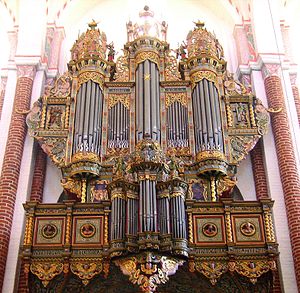
Orglet i Roskilde Domkirke
Hovedorglet i Roskilde Domkirke betegner det primære af de fire orgler i domkirken. Det ligger på højre side i skibet og blev bygget mellem 1554 og 1555 af den hollandske orgelbygger Herman Raphaëlis Rodensteen,